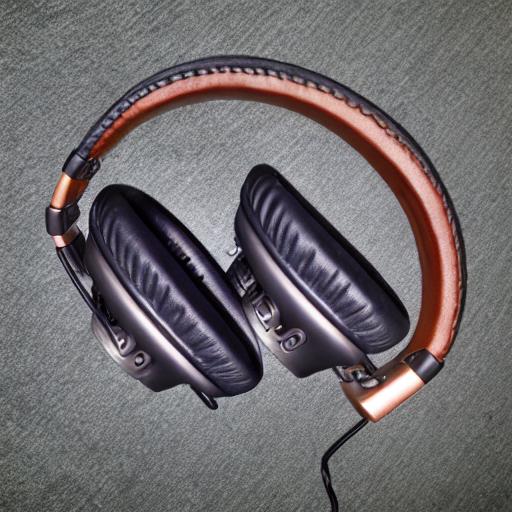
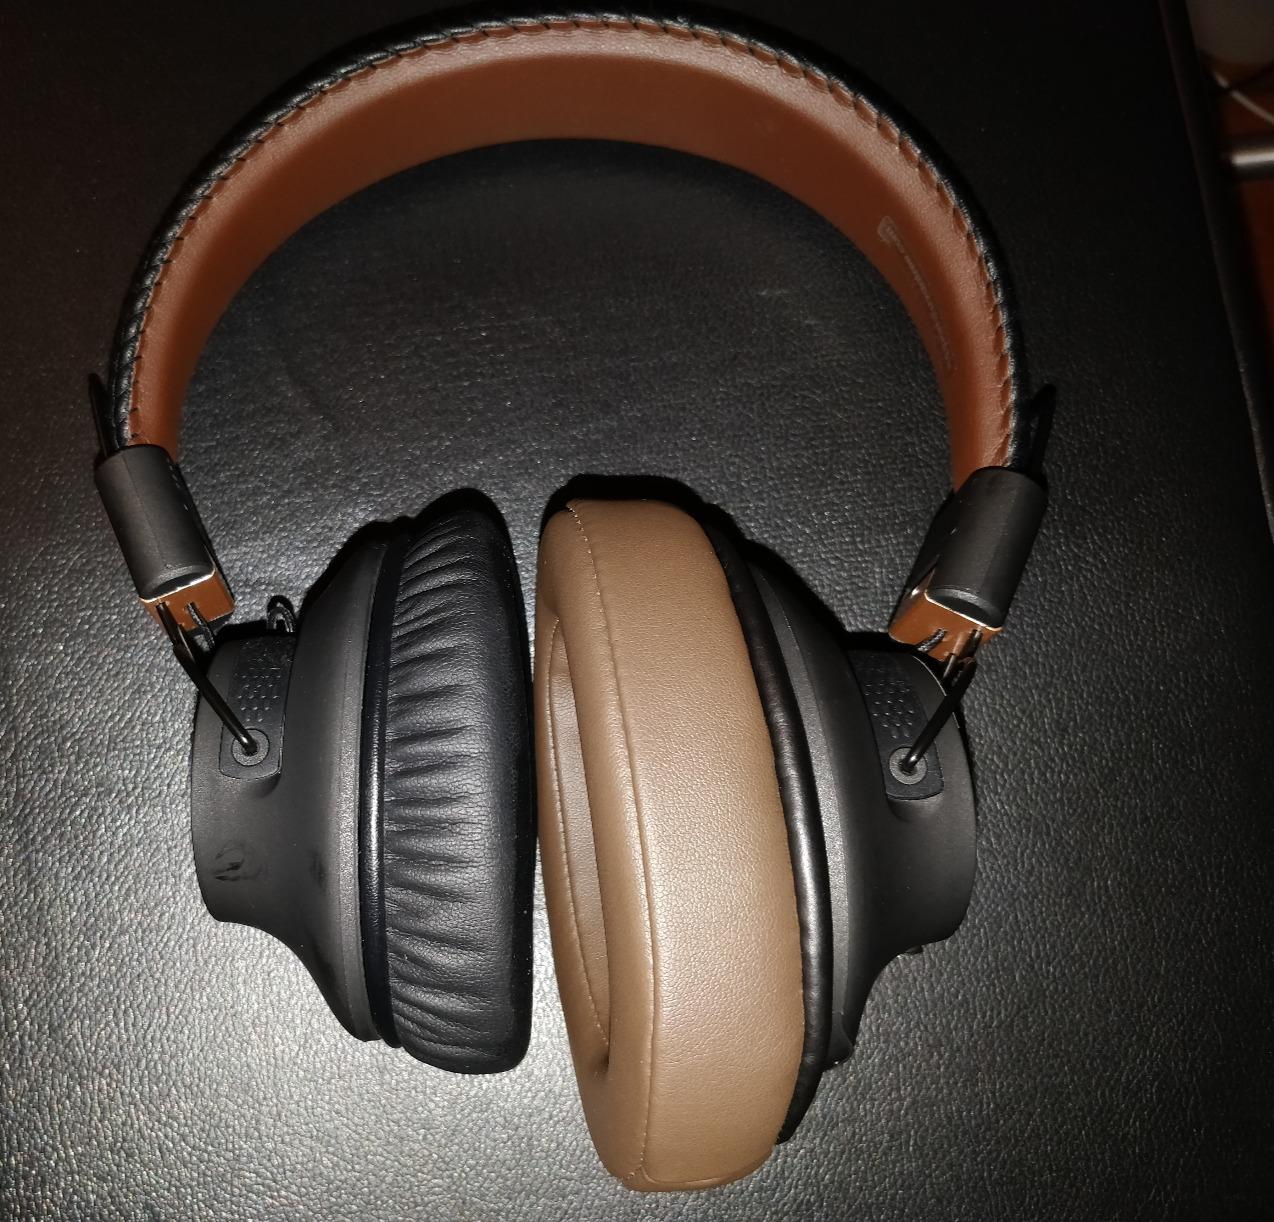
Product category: headphones
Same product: no